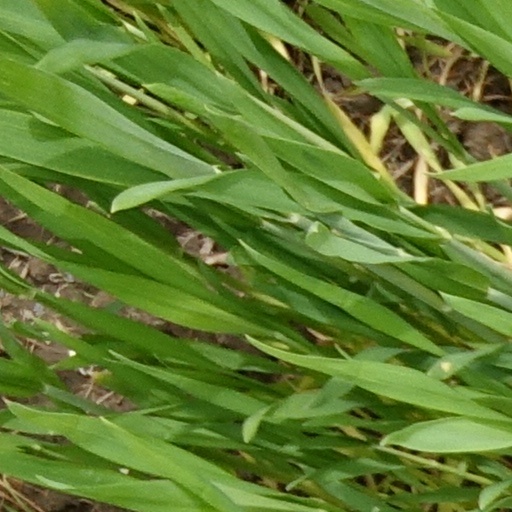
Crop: wheat